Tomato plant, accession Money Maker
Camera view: tilt-top (135 deg); turntable rotation: 60 degrees
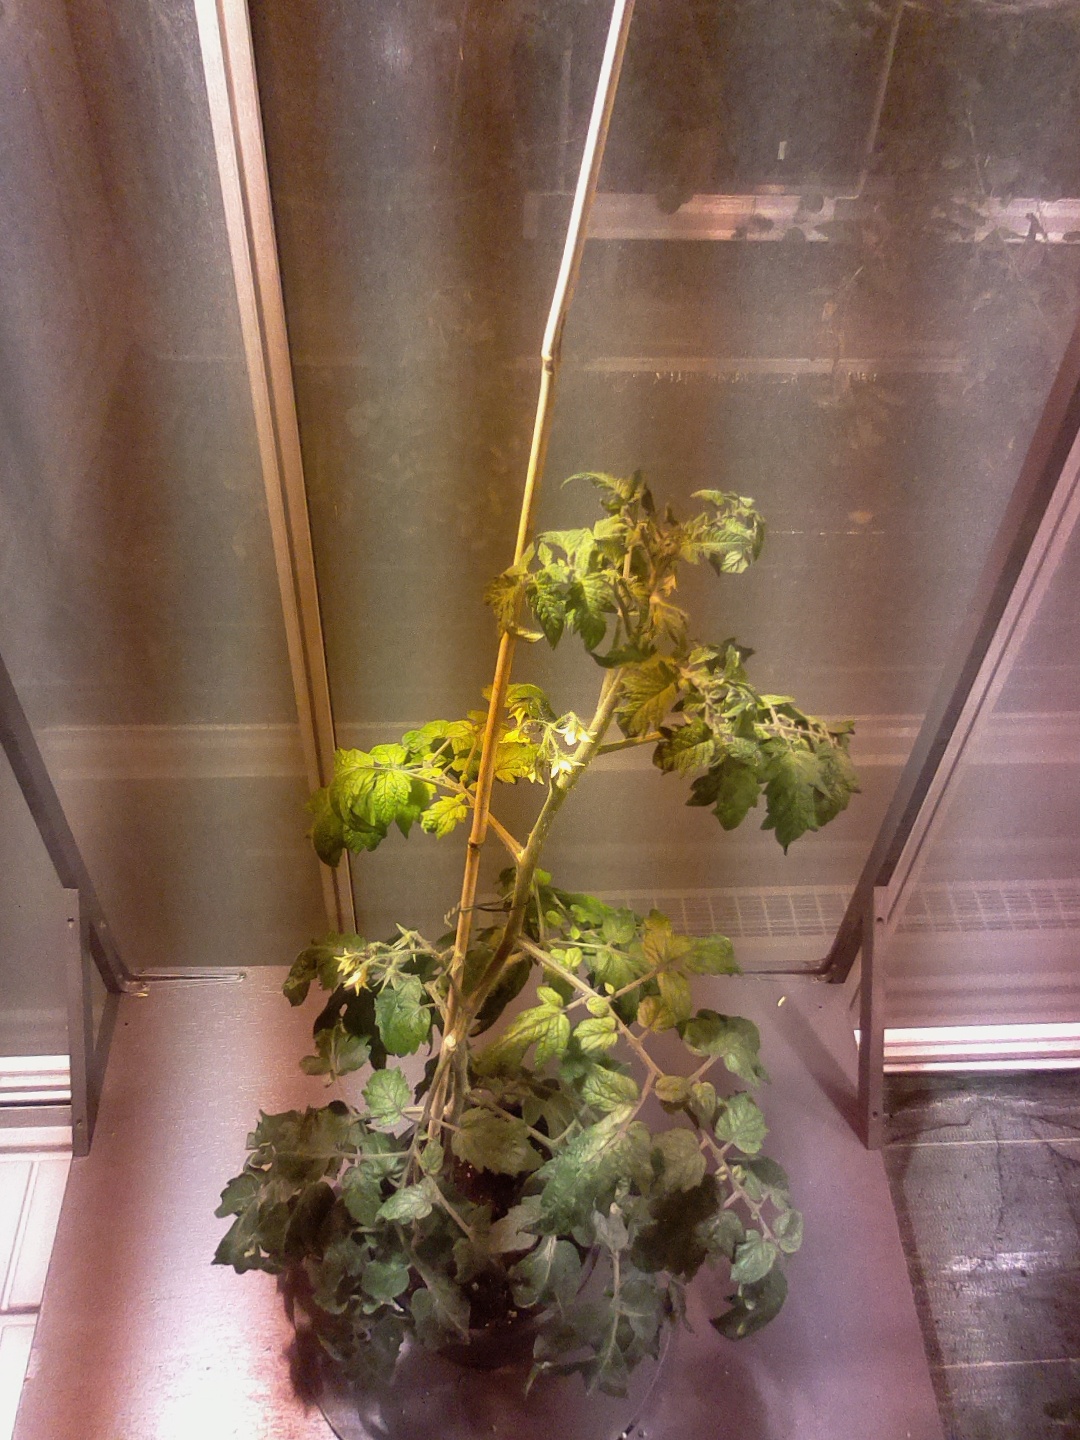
BBCH growth stage 68: Full flowering, 80%-90% of flowers open, more petals falling